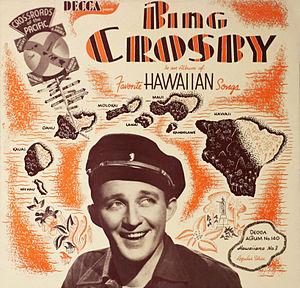
Bing Crosby, de son vrai nom Harry Lillis Crosby Jr., né le 3 mai 1903 à Tacoma et mort le 14 octobre 1977 à Alcobendas près de Madrid, est un chanteur et acteur américain.